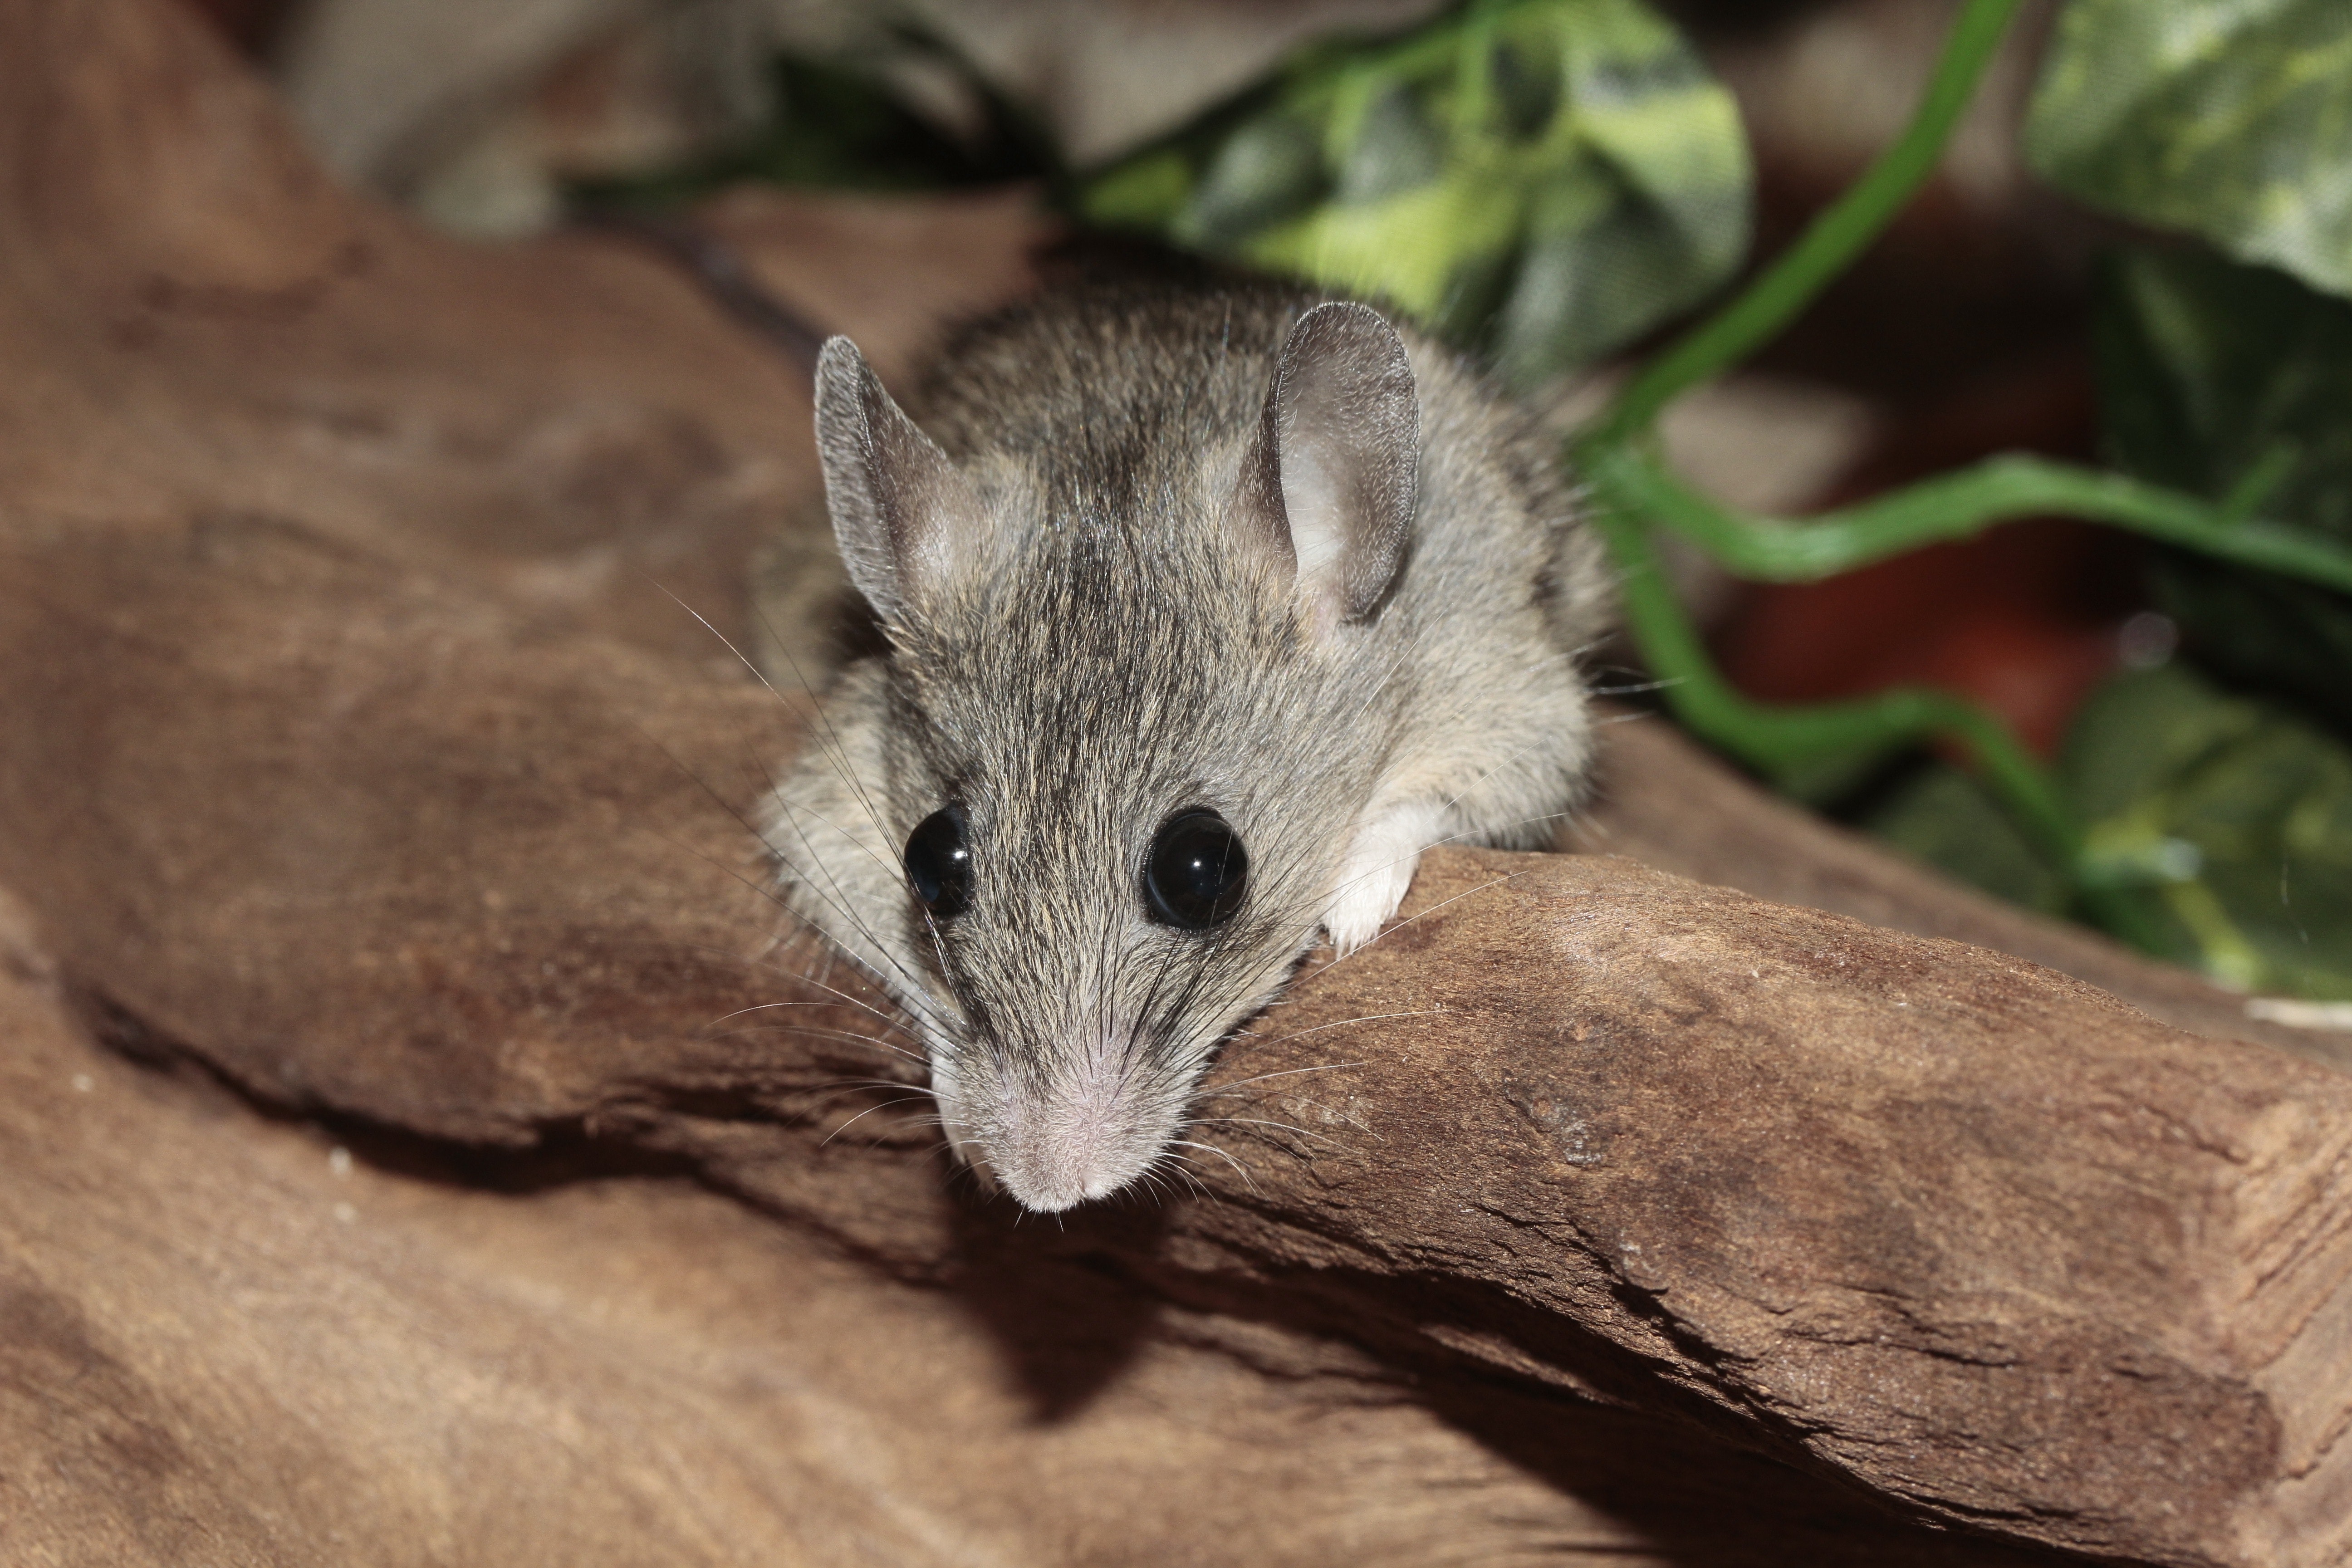
vertebrate, mammal, wildlife, muridae, mouse, dormouse, marsupial, terrestrial animal, rodent, muroidea, whiskers, pest, fawn, white footed mice